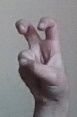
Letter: toot